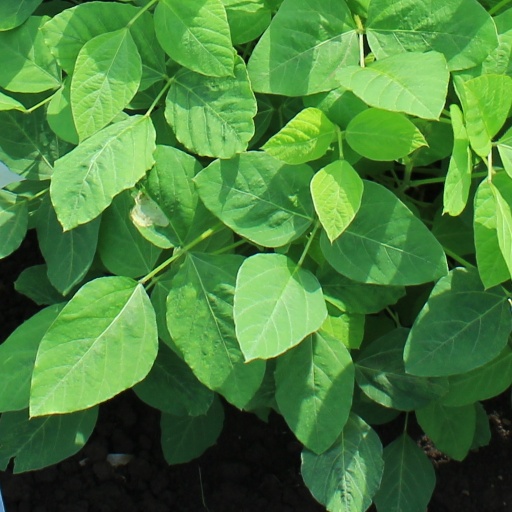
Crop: soybean